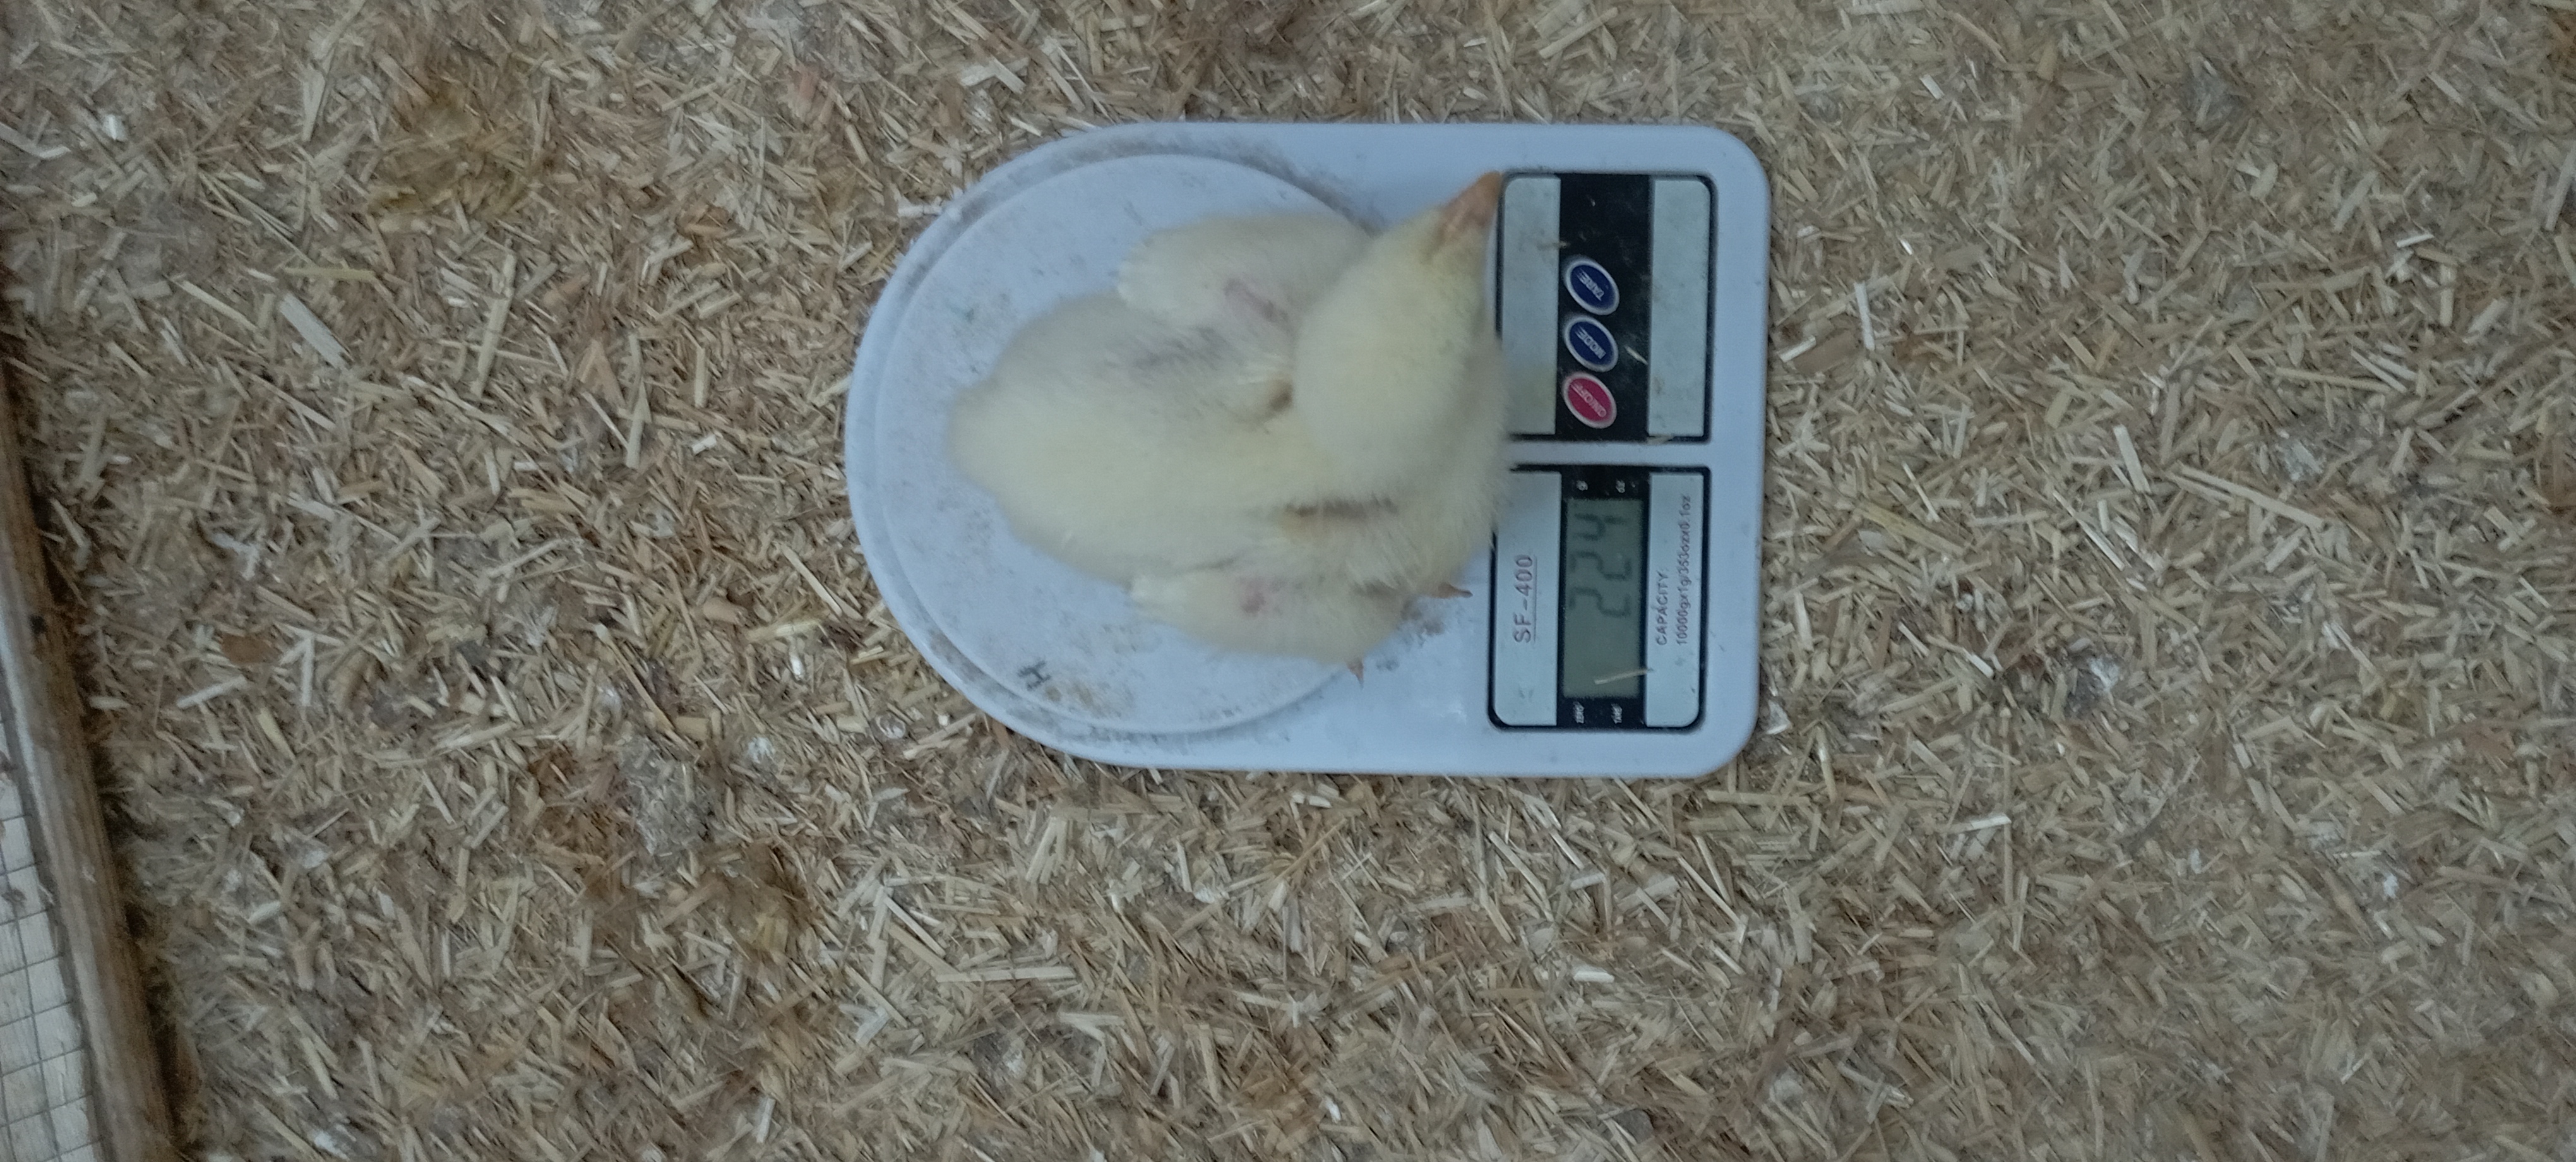
Weight: 225 g